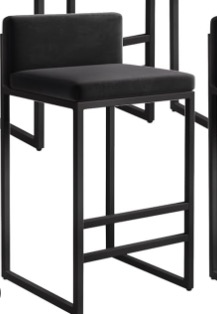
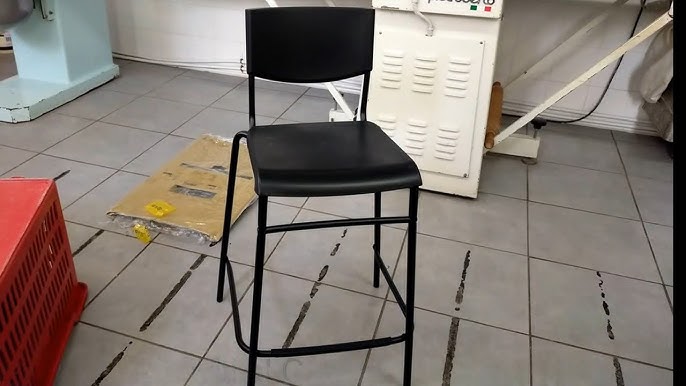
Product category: stool
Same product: no